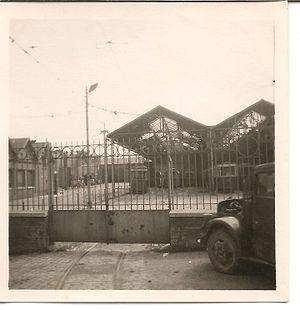
Dépôt du Tramway de Reims en 1940. Photographie prise par un soldat Allemand.
L avenue de Laon est une voie de la commune de Reims, située au sein du département de la Marne, en région Grand Est.
L'ancien tramway de Reims est un ancien réseau de tramway, initialement à traction hippomobile, puis à traction électrique, qui a circulé dans la ville de Reims de 1881 à 1939.